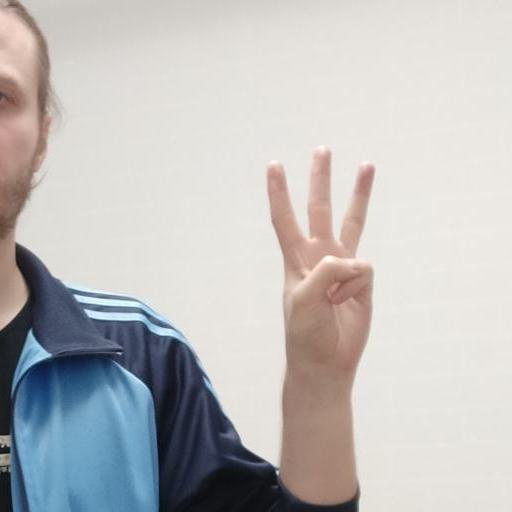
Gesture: three